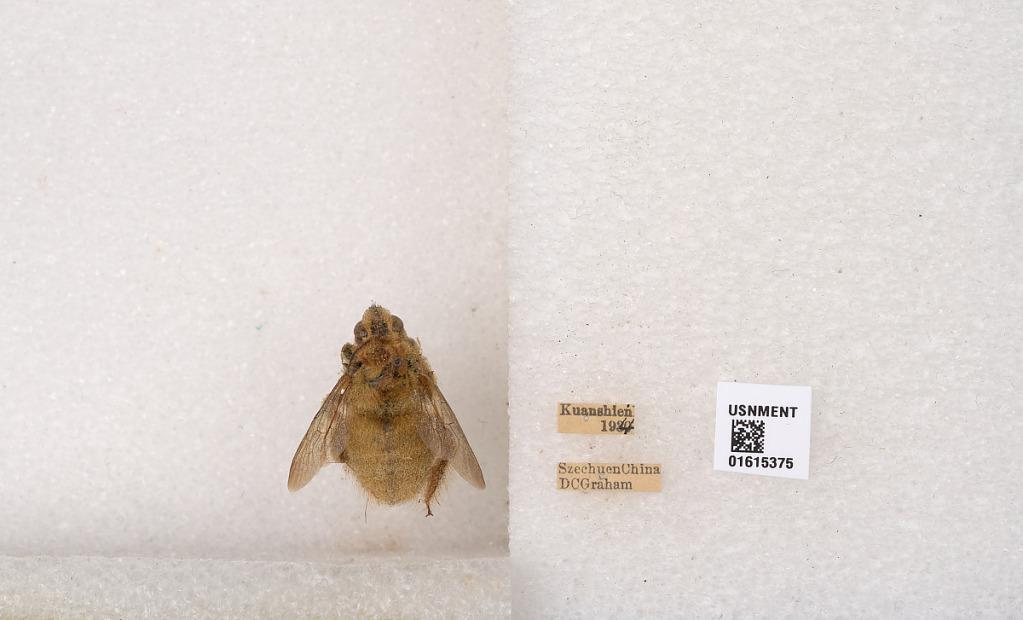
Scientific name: Xylocopa (Bomboixylocopa) rufipes Smith
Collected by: D. Graham
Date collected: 1934-1-1
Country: China
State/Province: Sichuan
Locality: Kuanshien